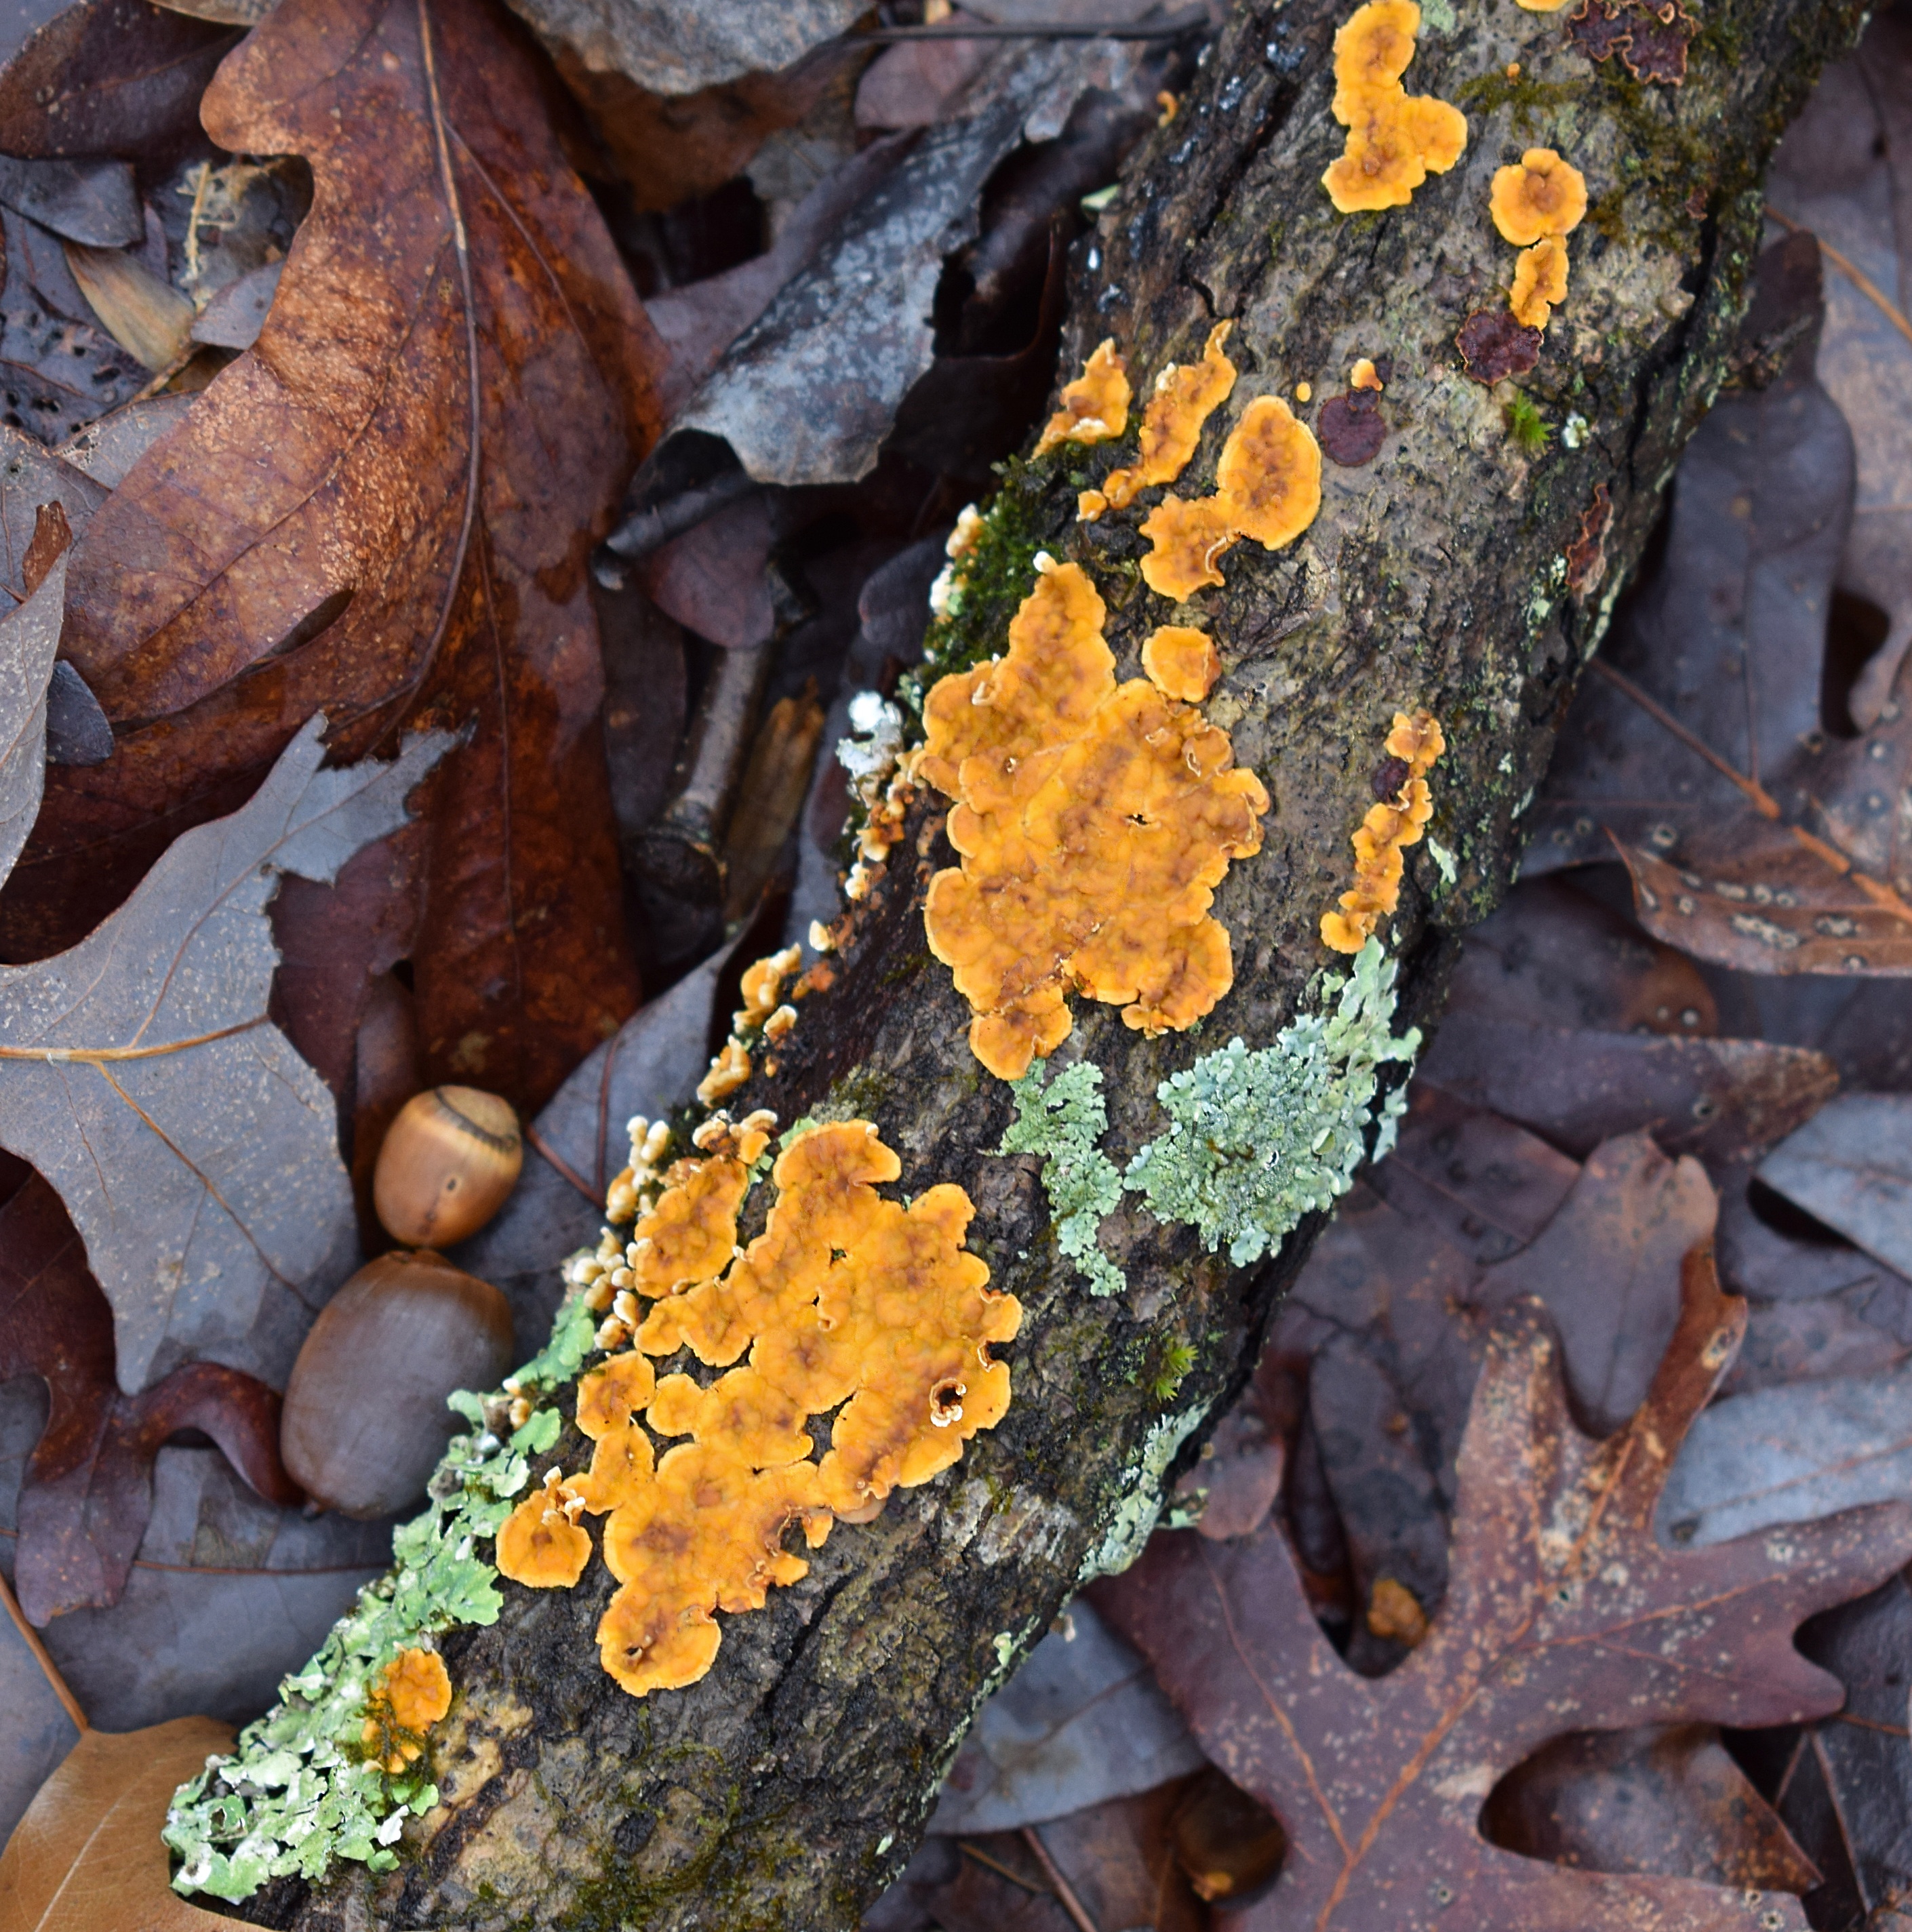
tree, nature, forest, rock, plant, leaf, flower, trunk, wild, orange, log, green, autumn, soil, parasite, yellow, flora, season, lichen, forest floor, fungus, woods, fungi, auriculariales, symbiotic, cyanobacteria, woody plant, auriculariaceae, lichens on fallen branch